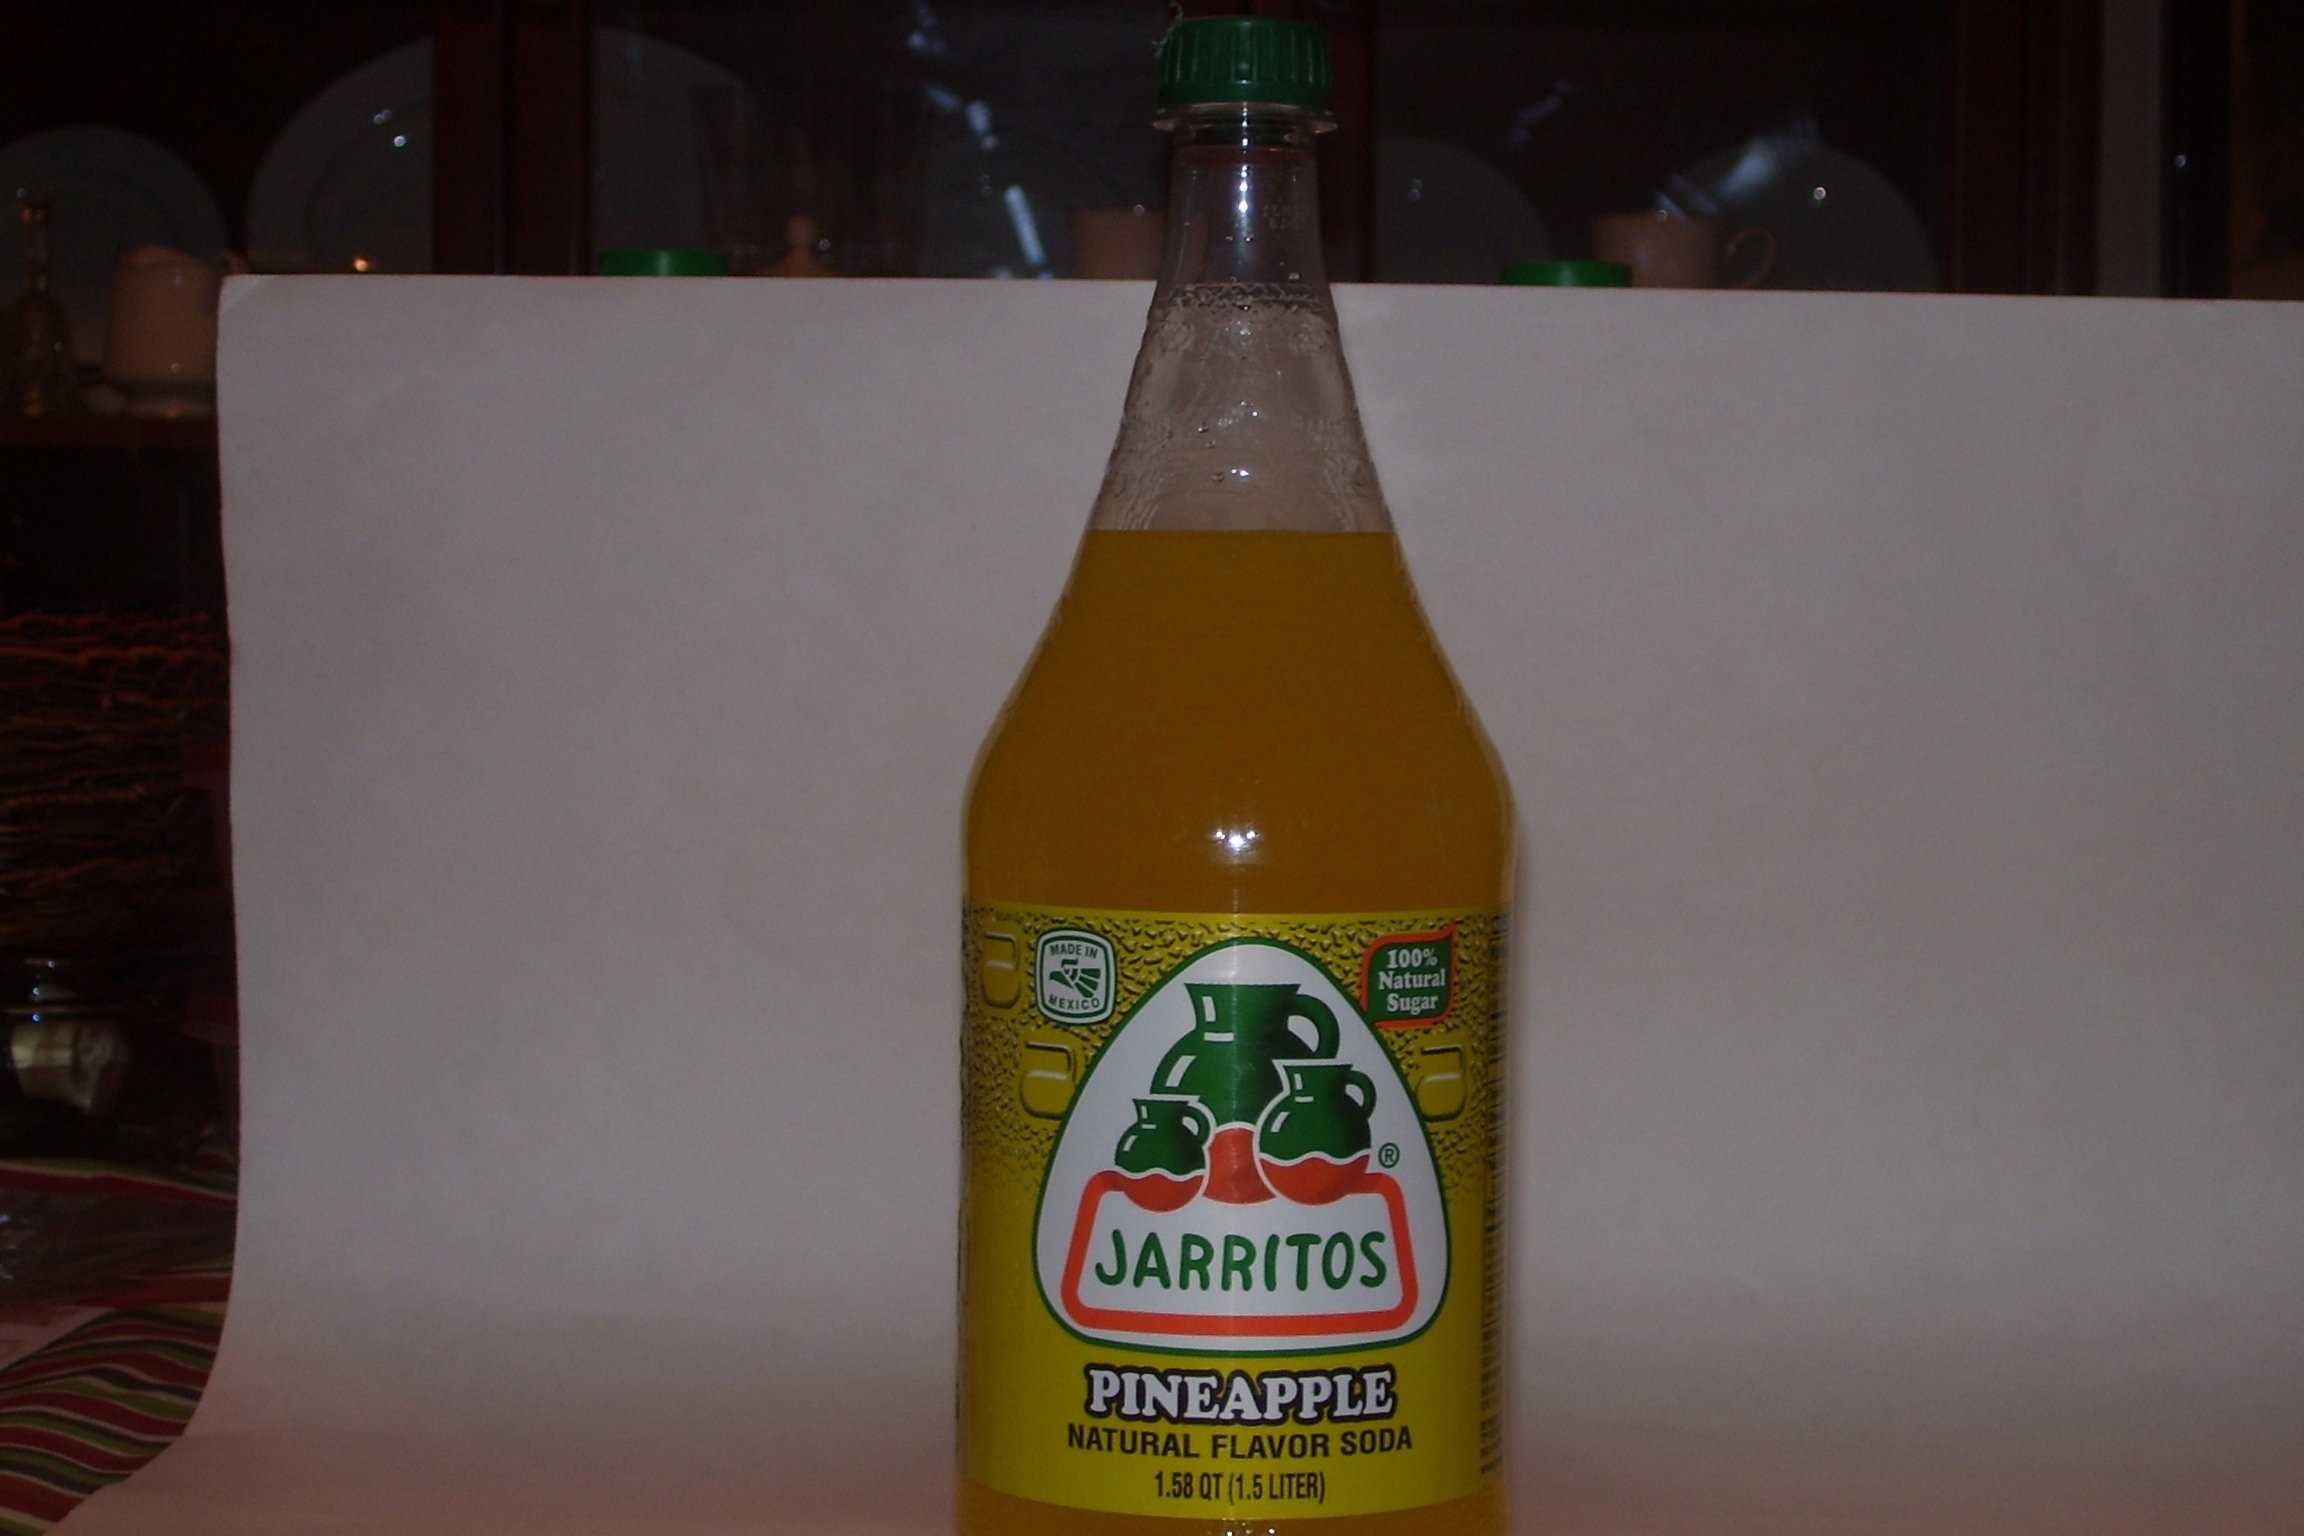
Item Name: Jarritos Pineapple Natural Flavor Soda 1.5 Liter (Pack of 6)
Value: 304.326
Unit: Fl Oz

Price: 27.54